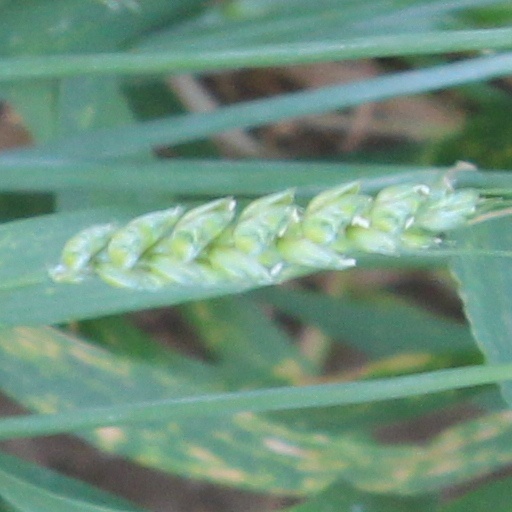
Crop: wheat